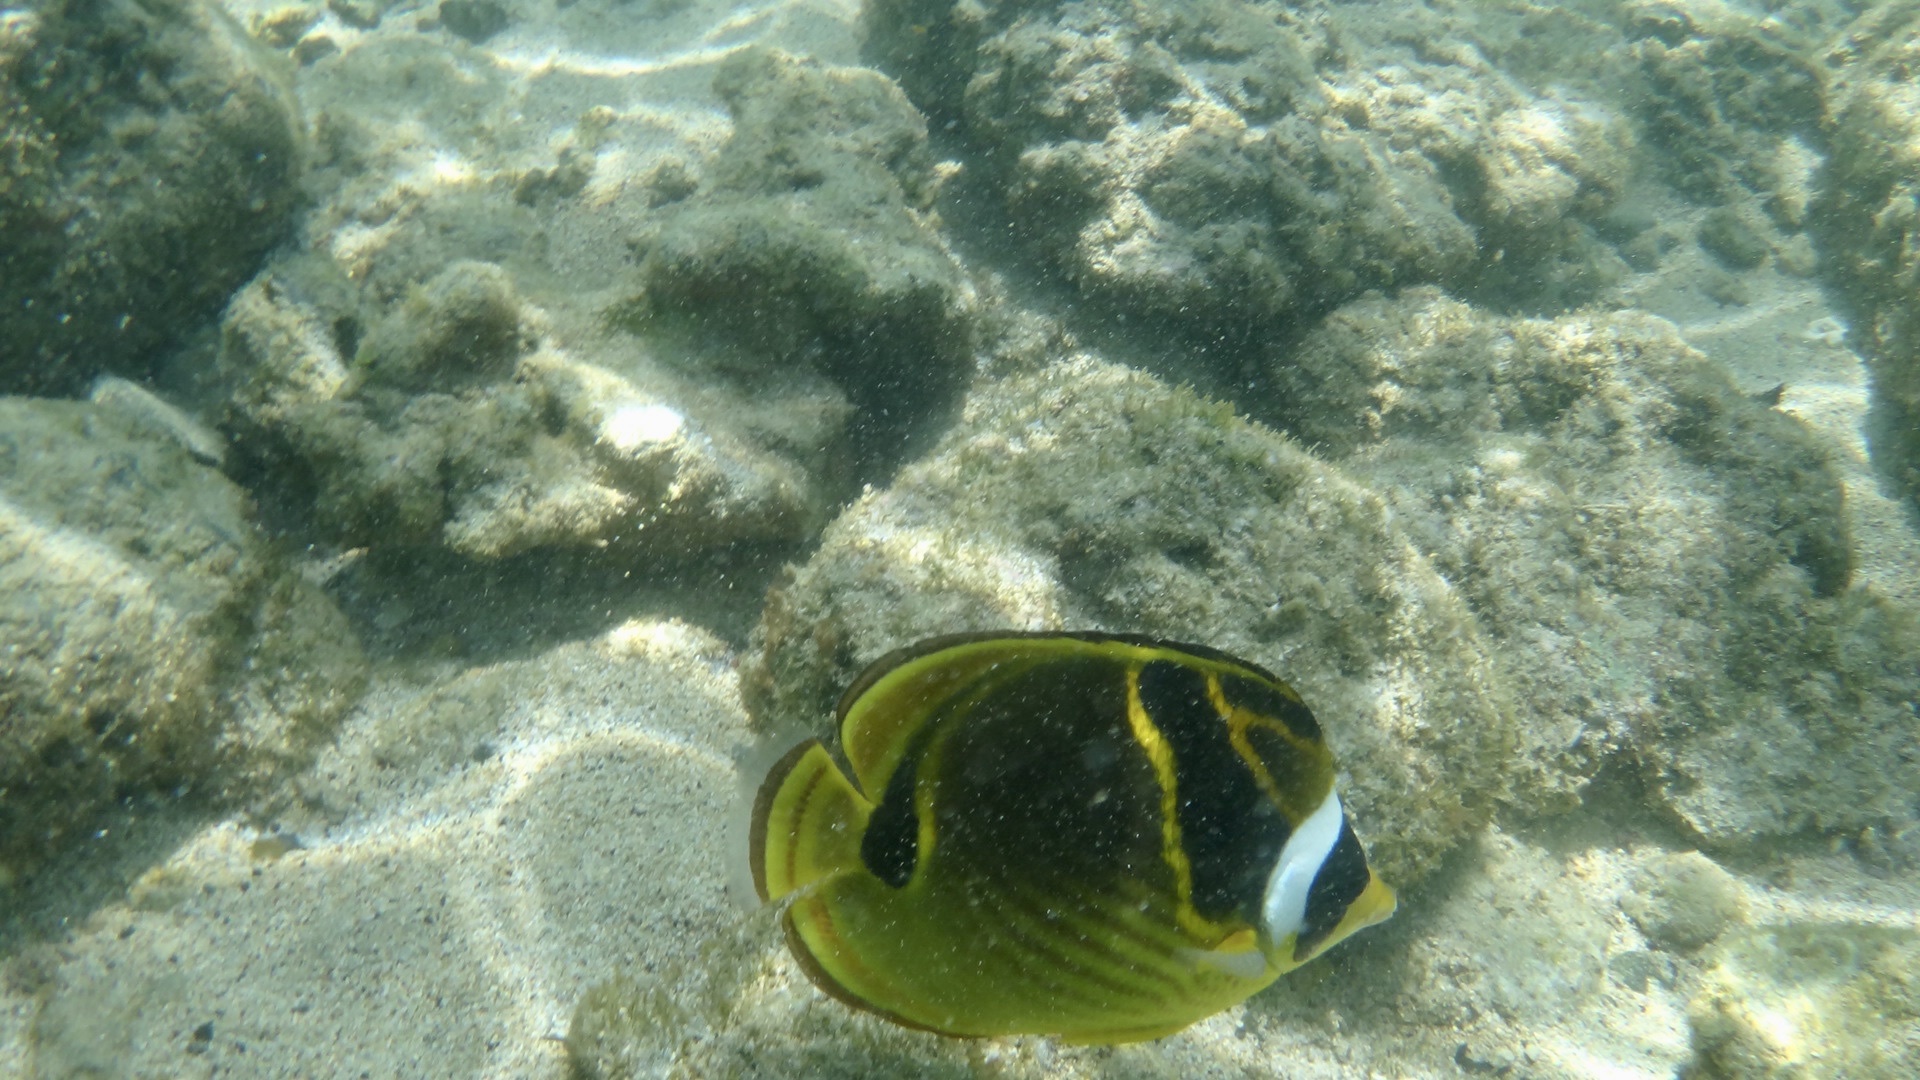
Chaetodon lunula (Raccoon Butterflyfish)